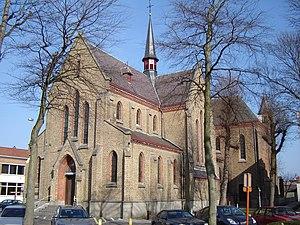
Cette page regroupe l'ensemble des monuments classés de Le Coq.